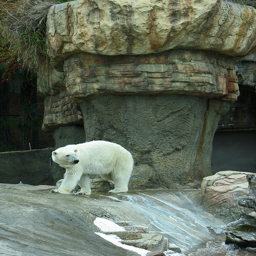
Polar bear standing in front of a rock formation.
A white polar bear standing on a concrete surface.
A polar bear walking around its concrete landscape at the zoo
A polar bear is standing at the zoo
A young polar bear walks around his zoo exhibit